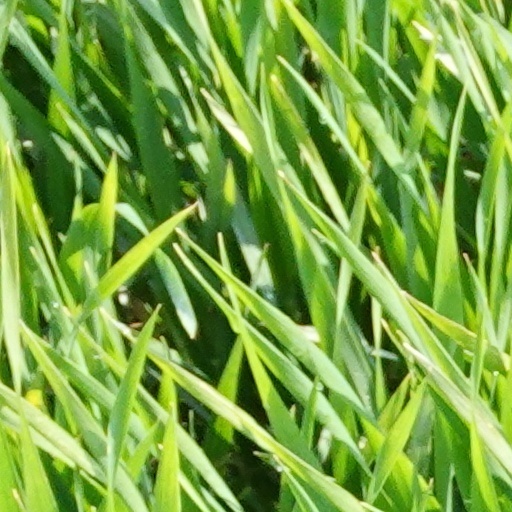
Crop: wheat